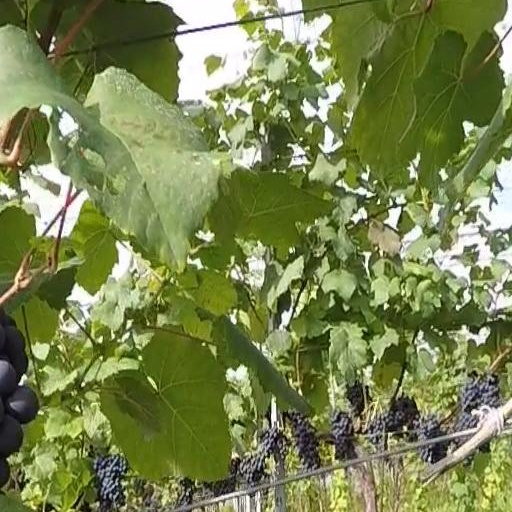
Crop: grape